Book

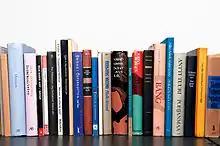
Several book spines displayed on a shelf

In woodblock printing, a relief image of an entire page is carved into blocks of wood, inked, and used to print copies of that page. It originated in the Han dynasty before 220 AD, used to print textiles and later paper, and was widely used throughout East Asia. The oldest dated book printed by this method is "The Diamond Sutra" (868 AD). The method (called woodcut when used in art) arrived in Europe in the early 14th century. Books (known as block-books), as well as playing-cards and religious pictures, began to be produced by this method. Creating an entire book was a painstaking process, requiring a hand-carved block for each page, and the wooden blocks could crack if stored for too long.